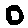
Label: 0